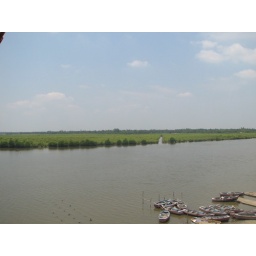
Aerial view of parts of mangrove forest in pitchavaram lake